Clan Tweedie

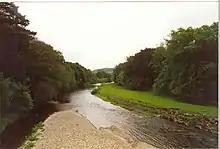
River Tweed near Drummelzier

Scottish tradition ascribes the origin of the Tweedie name to be that of a water sprite in the River Tweed. Legend tells of a husband who went off to fight in the crusades and while he was away his young wife became pregnant and so he returned home to find he had a son. His wife then told him that she had gone down to the banks of the River Tweed and had been accosted by a fairy of the river and become pregnant by him. Her husband, for whatever reason, chose to believe this story but on the condition that the son kept the surname of Tweedie. However the family name was certainly derived from the lands of Tweedie whether the story about the water fairy or spirit is true or not.